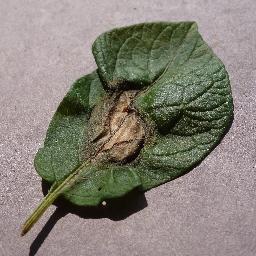
Label: Potato___Late_blight